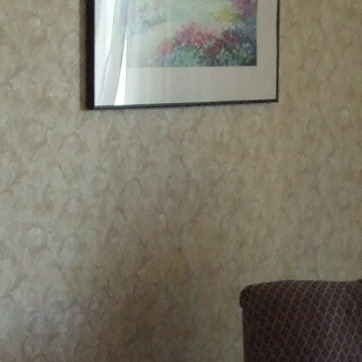
Material: wallpaper